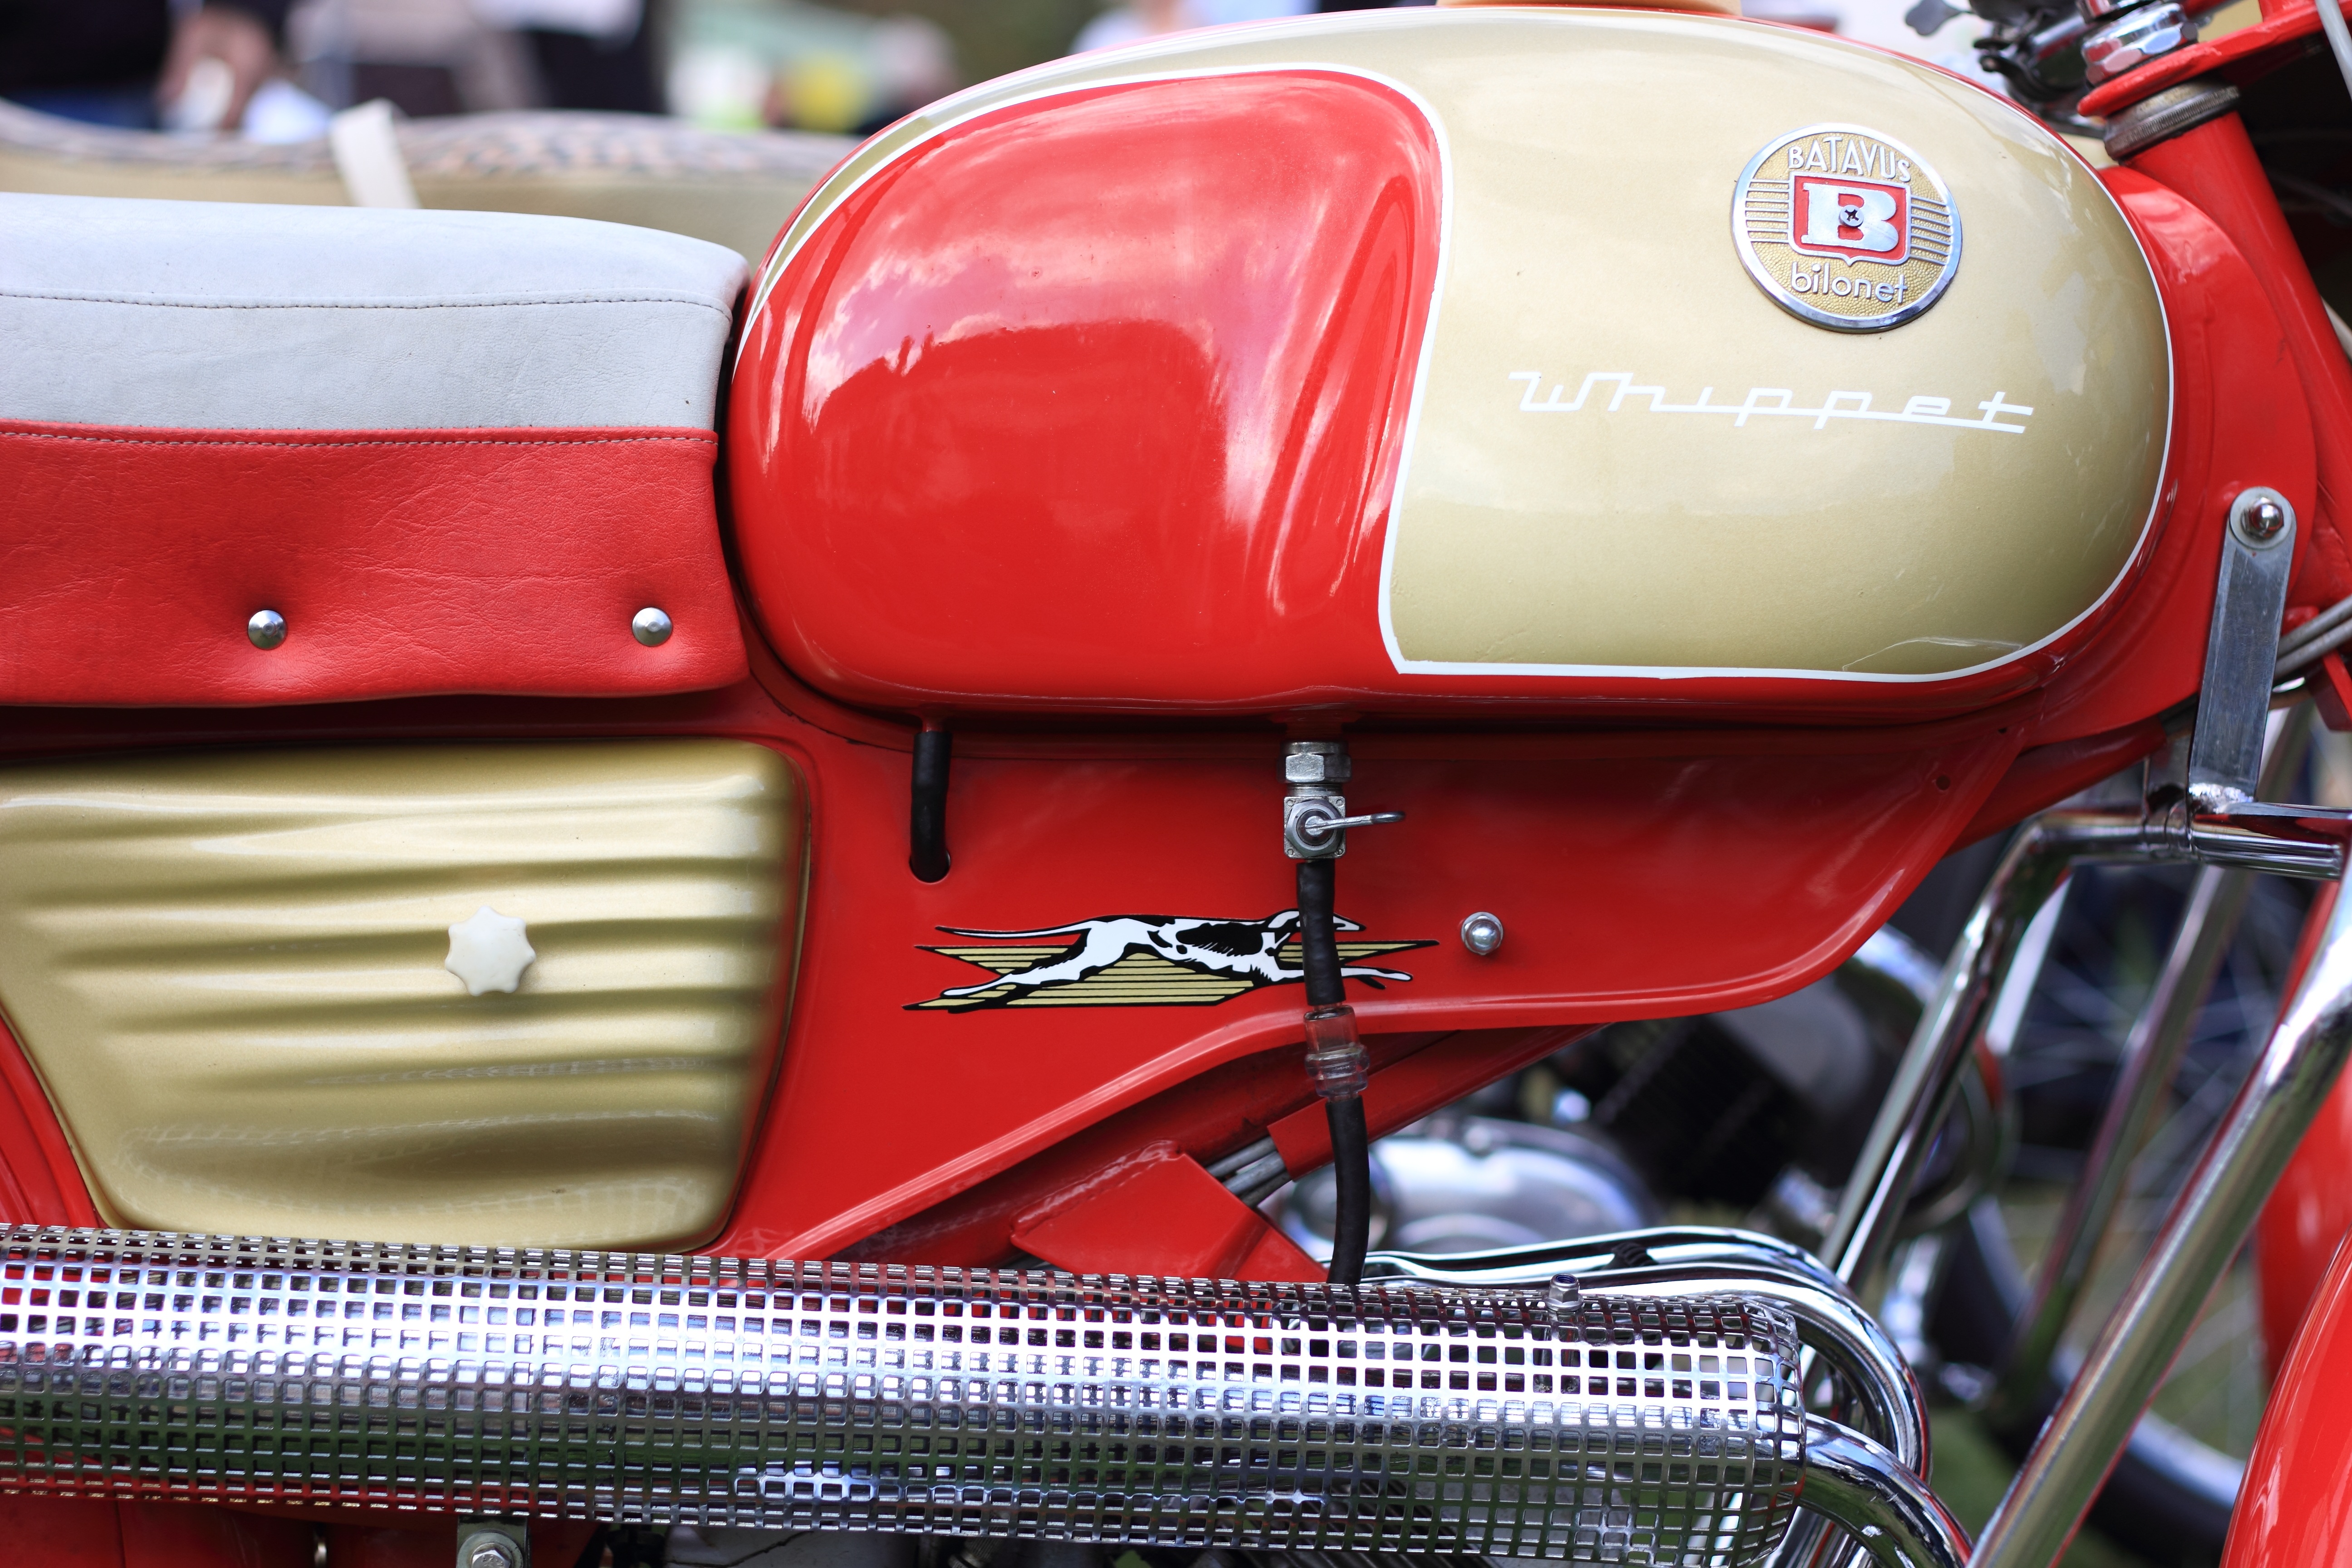
car, wheel, red, vehicle, motorcycle, moped, vintage car, netherlands, engine, whippet, batavus, woerden, land vehicle, automobile make, automotive exterior